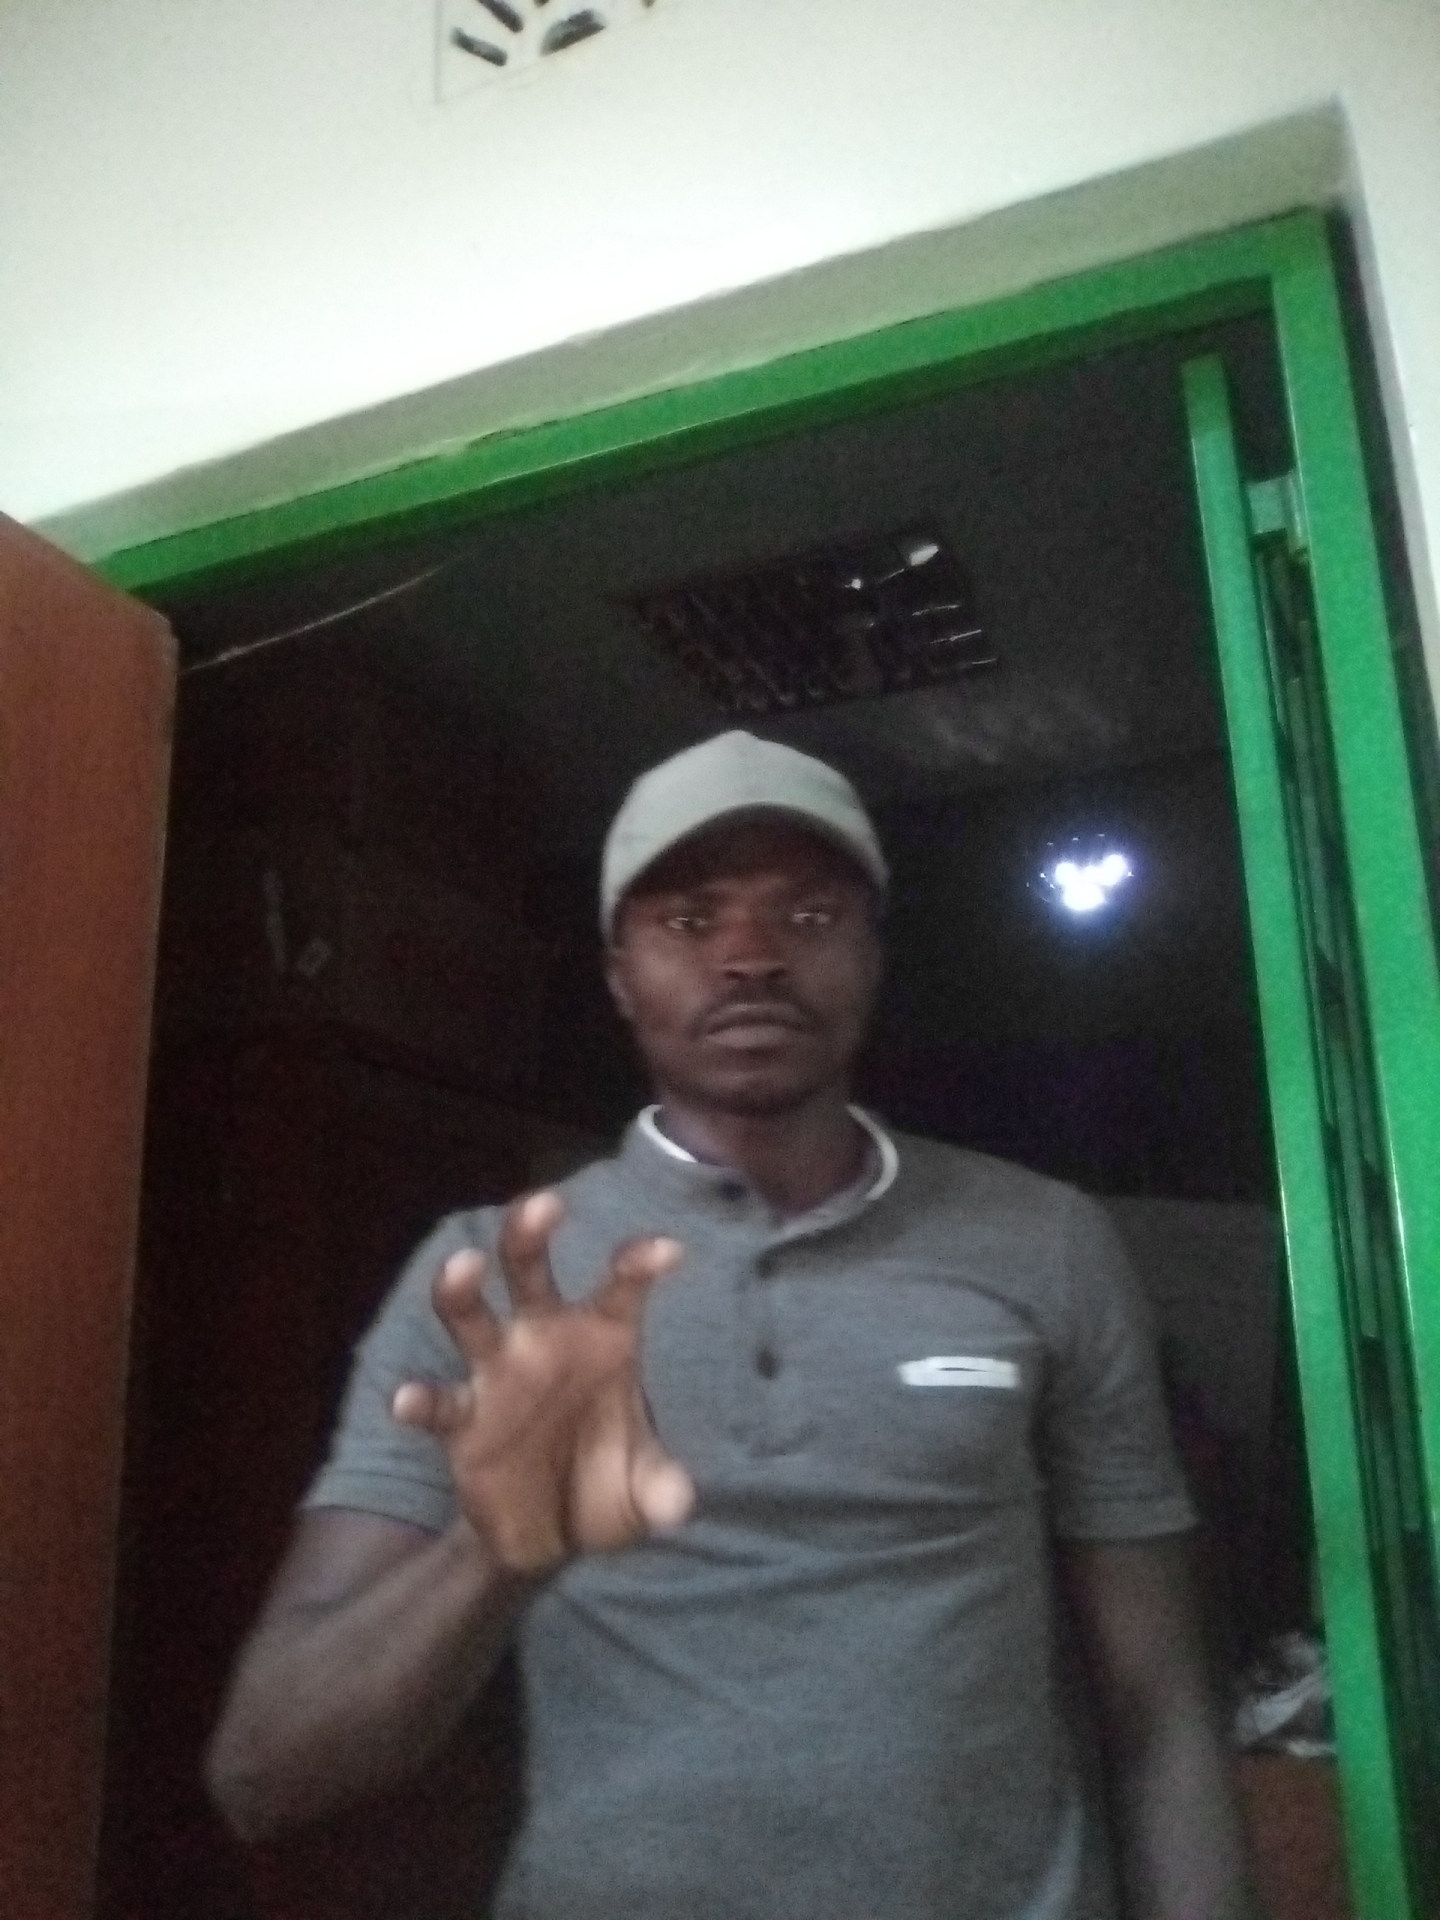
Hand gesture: grabbing